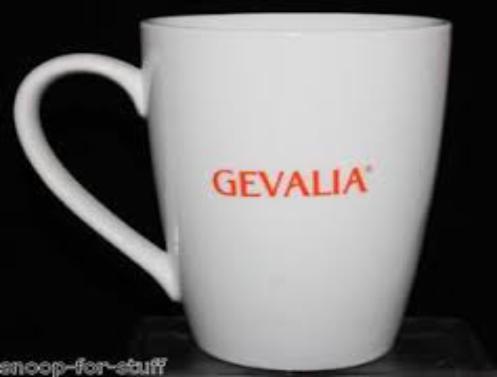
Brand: Gevalia
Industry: Food